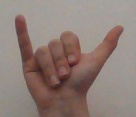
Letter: ya